Balaclava Mine

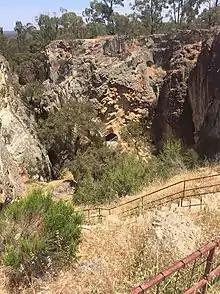
Balaclava Mine in 2016

The Balaclava Mine was an open-cut mine in the Australian ghost town of Whroo, Victoria. It opened in October 1854, one year after gold was found at the nearby Rushworth. By 1881 the number of employed miners in the area had dropped to 150, and mining in the Balaclava Mine ceased in the 1920s. The site now operates as a tourist attraction.